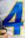
Number: 4